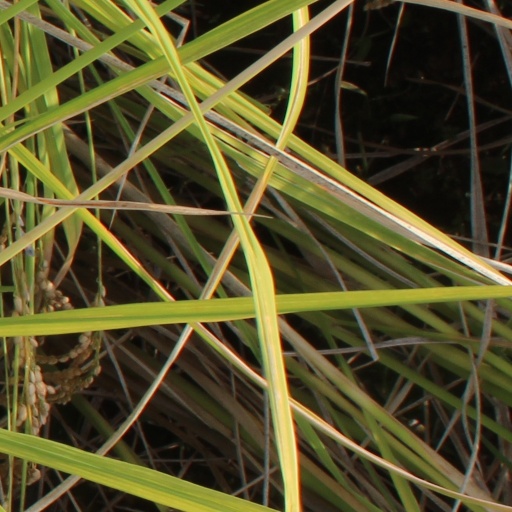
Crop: rice